Catherine Woteki

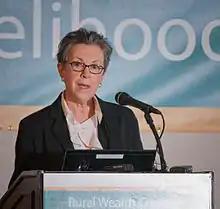
USDA Under Secretary for Research, Education and Economics, Dr. Catherine Woteki at the Rural Wealth Creation and Livelihoods national conference, in Washington DC, 2011

Before joining USDA, Woteki served as global director of scientific affairs for Mars, Incorporated, where she managed the company's scientific policy and research on matters of health, nutrition, and food safety.